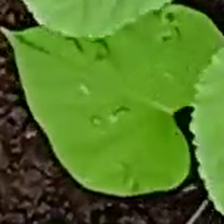
Weed species: Obscure_morning _glory(Ipomoea obscura)